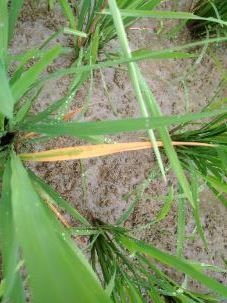
Disease: Tungro